Philippine Air Force

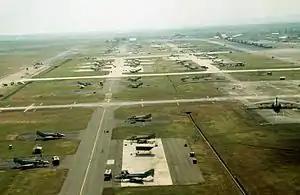
An aerial photo of Clark Airbase in Central Luzon

The fate of the US military bases in the country was greatly affected by these circumstances, and by the catastrophic eruption of Mount Pinatubo in 1991 which engulfed the installations with ash and lahar flows. The nearby Clark Air Base was eventually abandoned afterwards, while the Philippine Senate voted to reject a new treaty for Subic Naval Complex, its sister American installation in Zambales. This occurrence had effectively ended the century-old US military presence in the country, even as President Corazon Aquino tried to extend the lease agreement by calling a national referendum, leaving a security vacuum in the region and terminated the flow of economic and military aid into the Philippines.